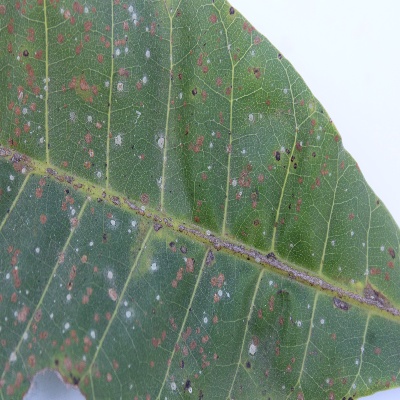
Crop: Cashew
Condition: red rust